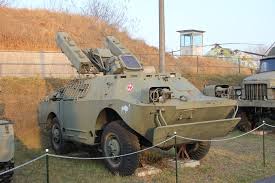
Label: BTR